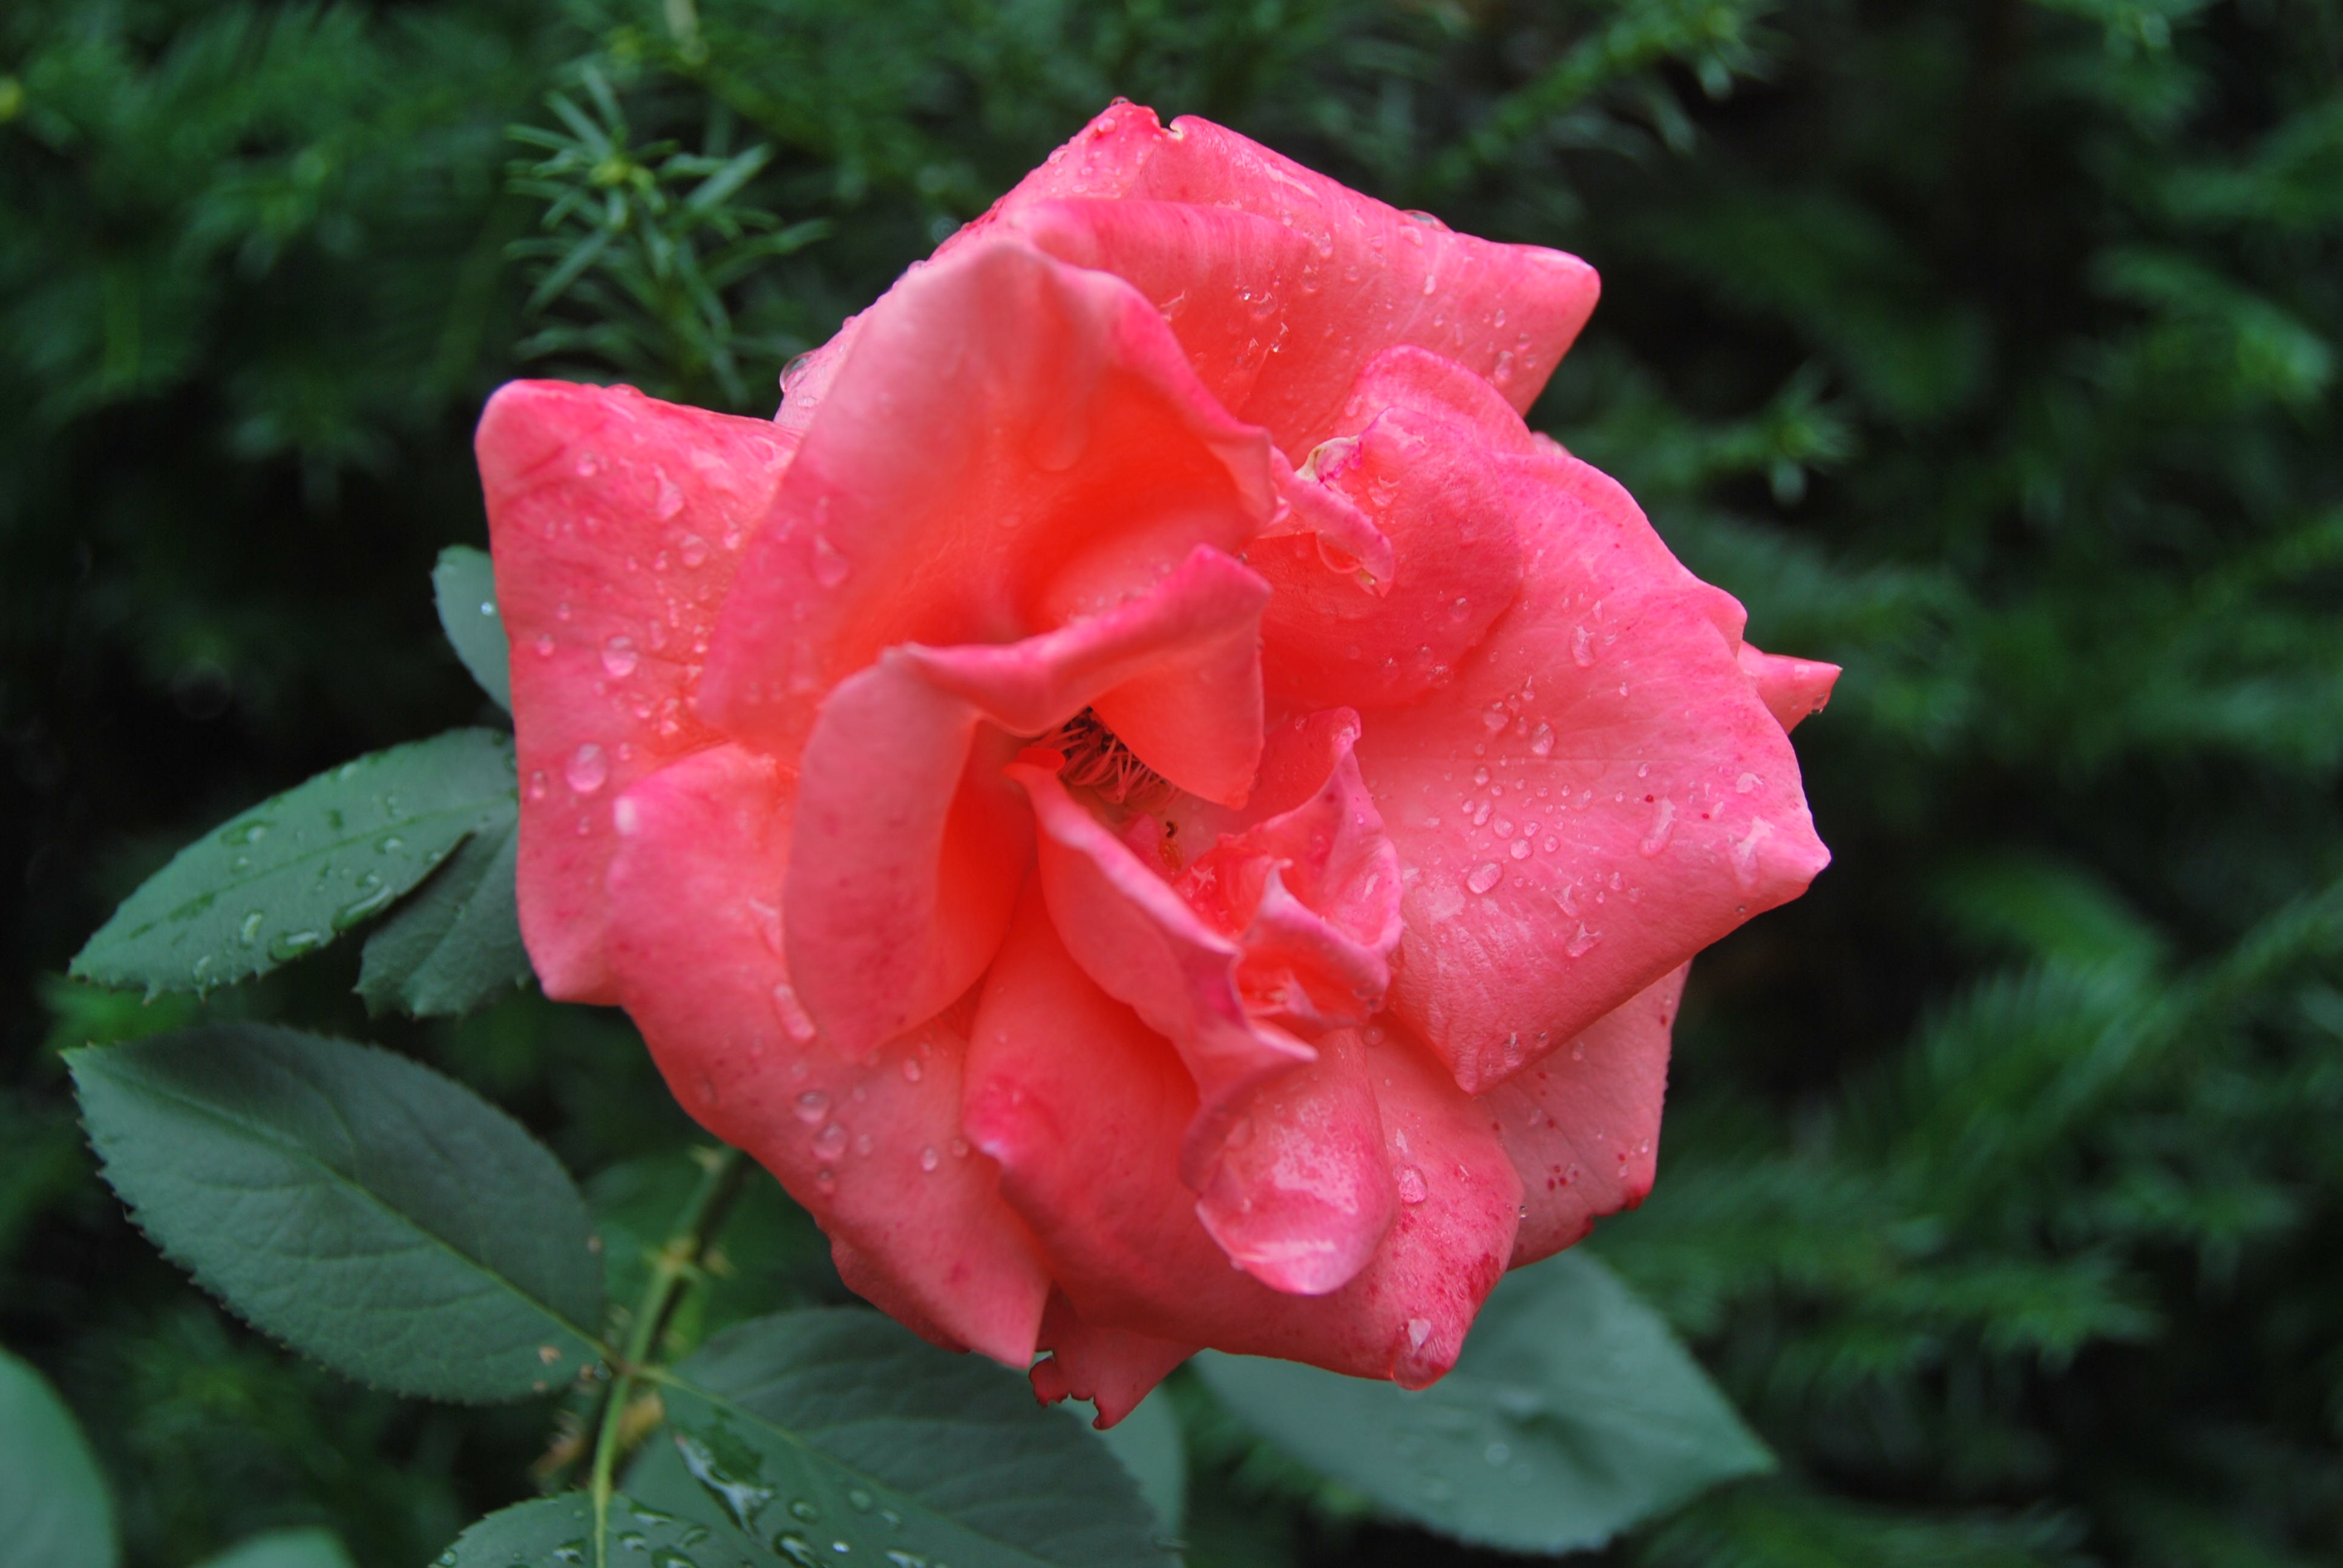
nature, plant, flower, petal, rose, garden, pink, flora, flowers, rosa, floribunda, macro photography, flowering plant, garden roses, rose family, land plant, rosa centifolia, rose order